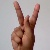
The image shows a hand gesture representing the letter 'K' in Indian Sign Language.